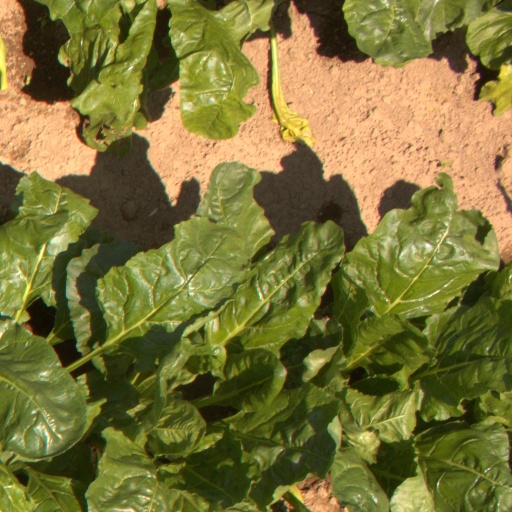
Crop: sugar beet